Glossary of plant morphology

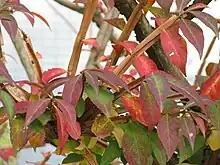
"Euonymus alata", an example of alate stems

Plant structures or organs fulfil specific functions, and those functions determine the structures that perform them. Among terrestrial (land) plants, the vascular and non-vascular plants (Bryophytes) evolved independently in terms of their adaptation to terrestrial life and are treated separately here (see Bryophytes).